History of the metric system

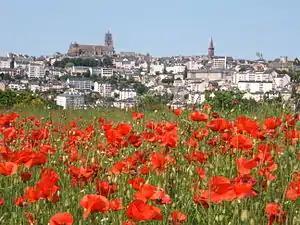
The north and south sections of the meridional survey met at Rodez cathedral, seen here dominating the Rodez skyline

The task of surveying the meridian arc, which was estimated to take two years, fell to Pierre Méchain and Jean-Baptiste Delambre. The task eventually took more than six years (1792–1798) with delays caused not only by unforeseen technical difficulties but also by the convulsed period of the aftermath of the Revolution. Apart from the obvious nationalistic considerations, the Paris meridian was also a sound choice for practical scientific reasons: a portion of the quadrant from Dunkirk to Barcelona (about 1000 km, or one-tenth of the total) could be surveyed with start- and end-points at sea level, and that portion was roughly in the middle of the quadrant, where the effects of the Earth's oblateness were expected to be the largest.